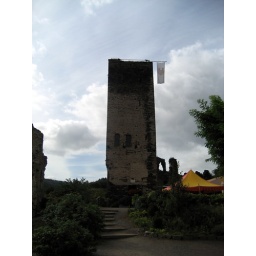
The castle ruin and tower above Beilstein